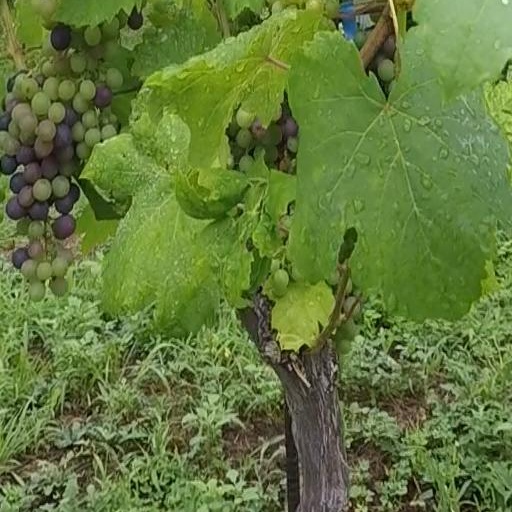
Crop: grape